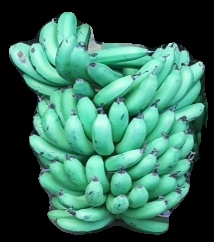
Variety: pachbale
Grade: grade1